Harry Rimmer

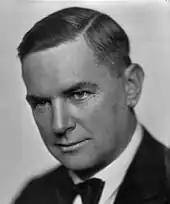
Rimmer in 1943

Harry Rimmer (1890–1952) was an American evangelist and creationist. He is most prominent as a defender of creationism in the United States, a fundamentalist leader and writer of anti-evolution publications.